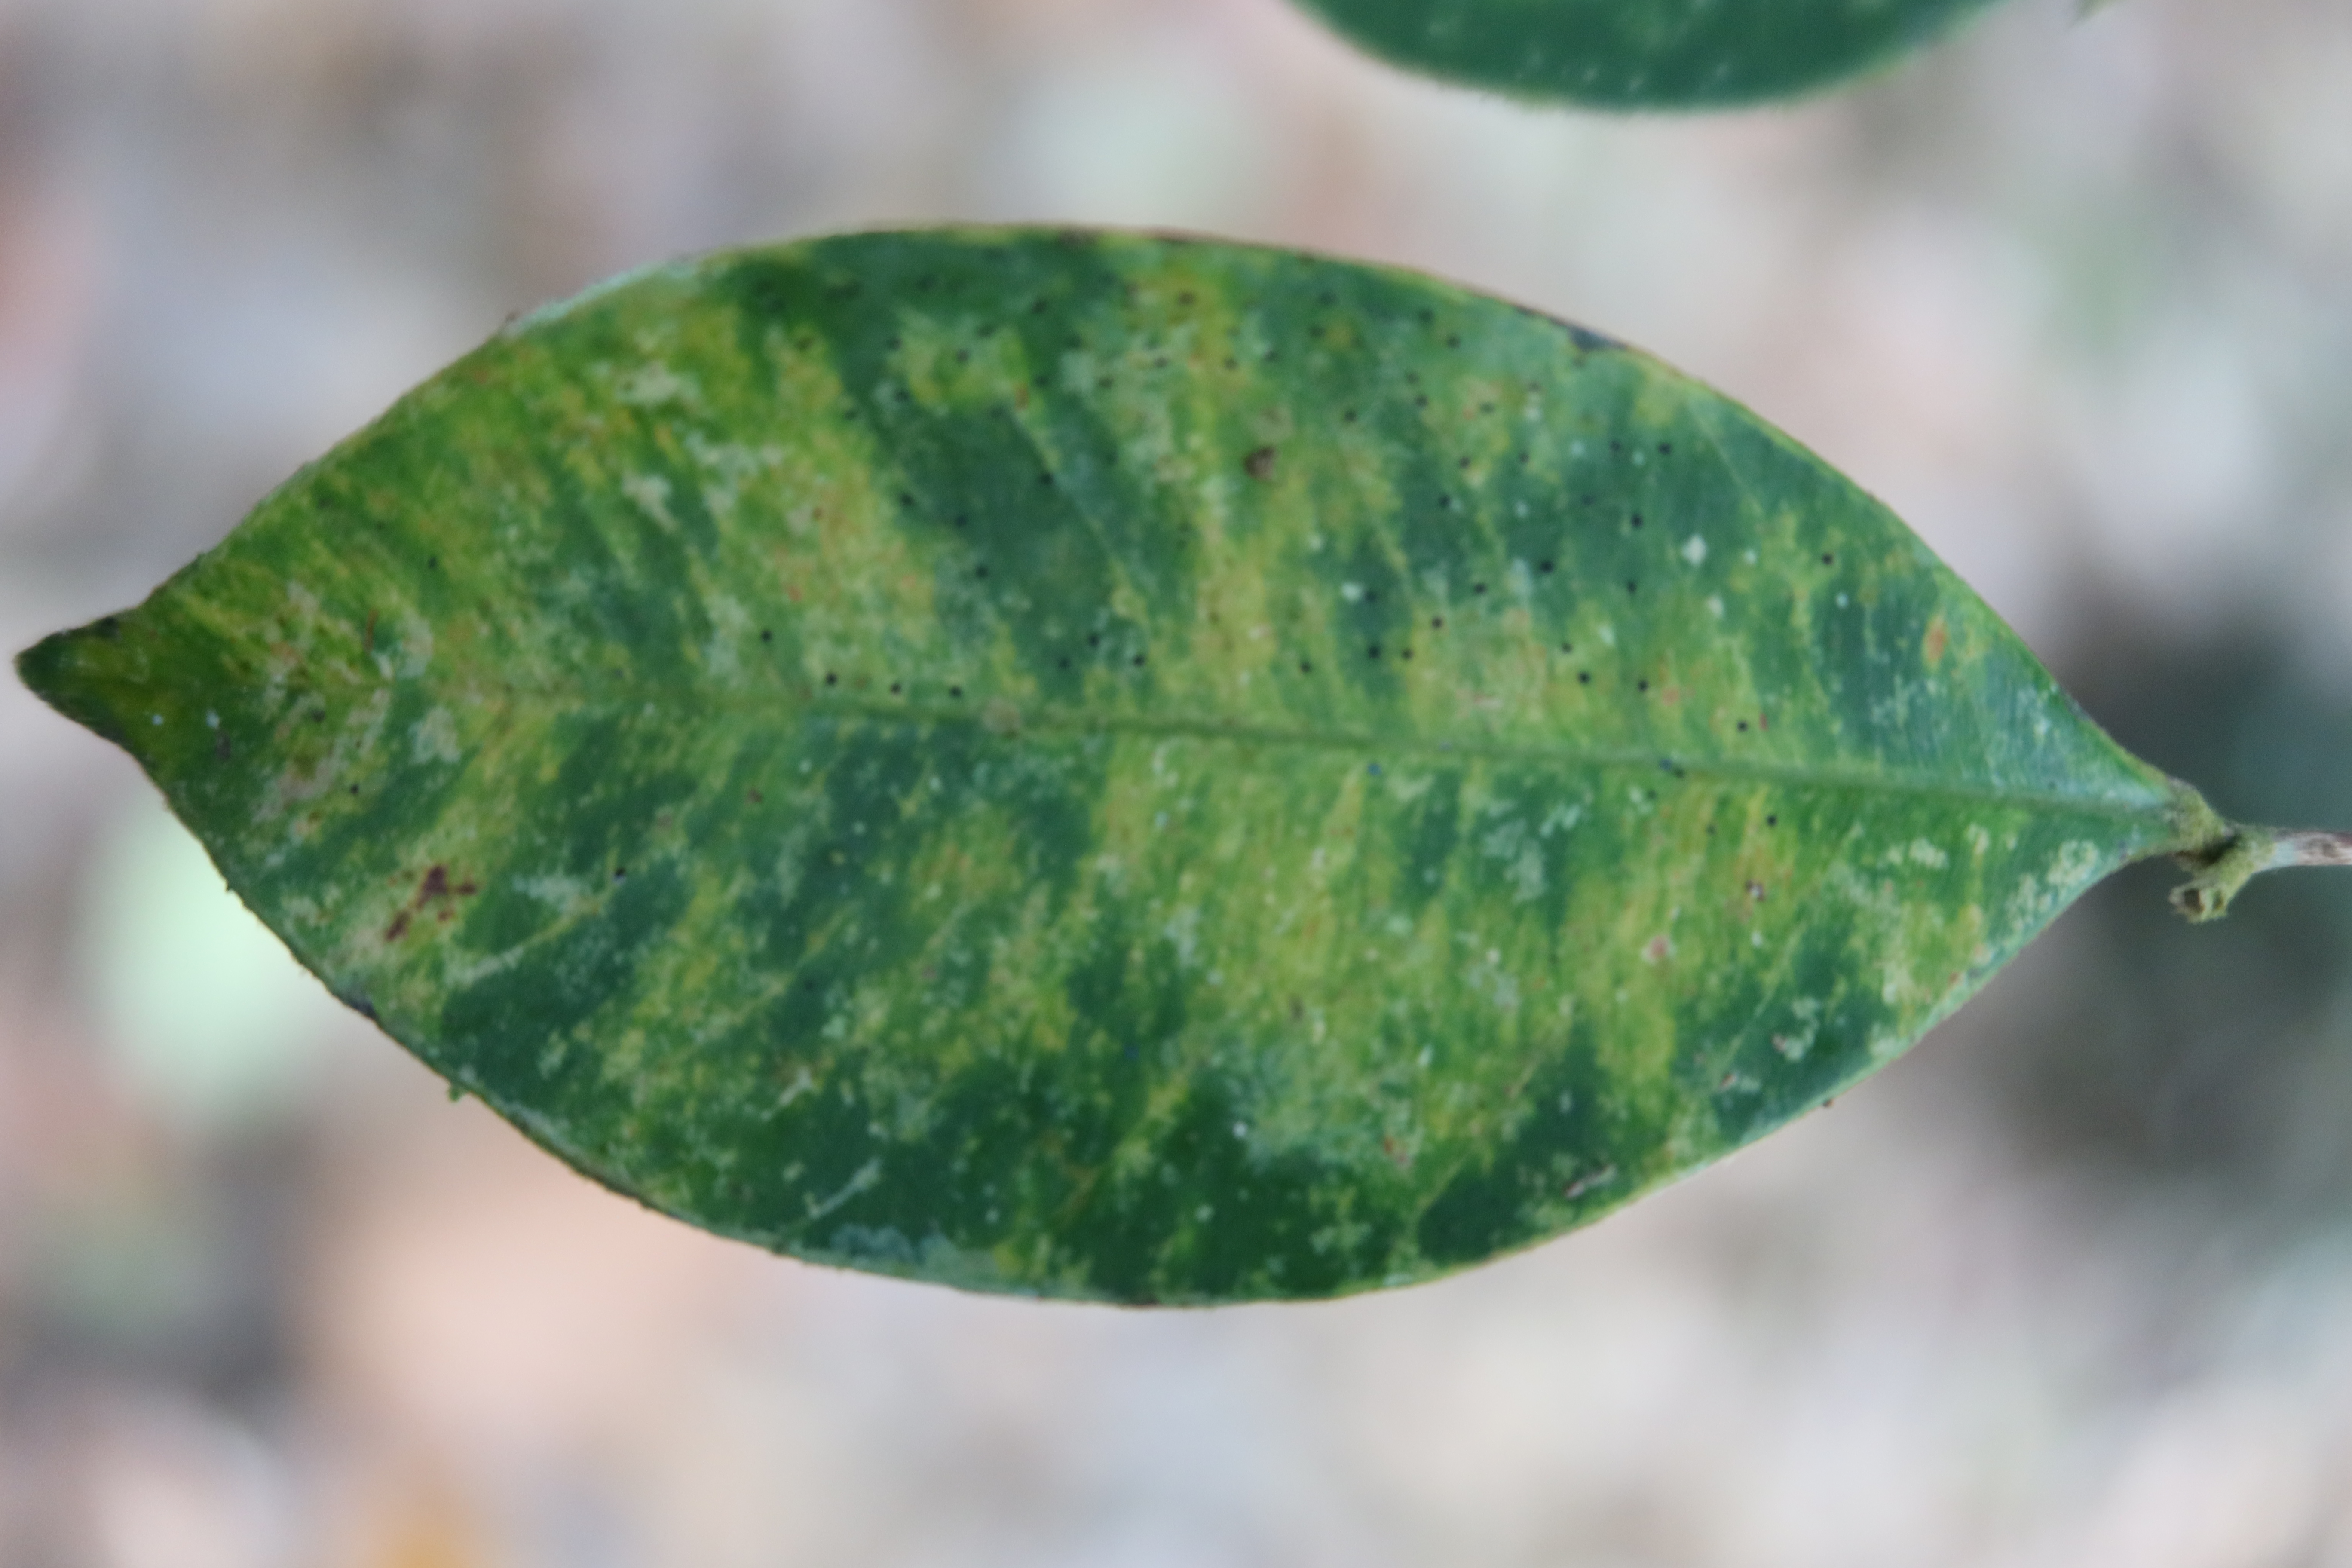
Label: Translucent lesion